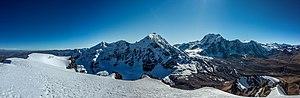
La cordillère de Vilcanota est une cordillère située à l'est de la ville de Cuzco, dans la région de Cuzco, au Pérou. Elle s'étend entre 13°39' et 14°29'S de longitude et 70°31' et 71°20'W de latitude, sur environ 120 km. Elle compte 469 glaciers.